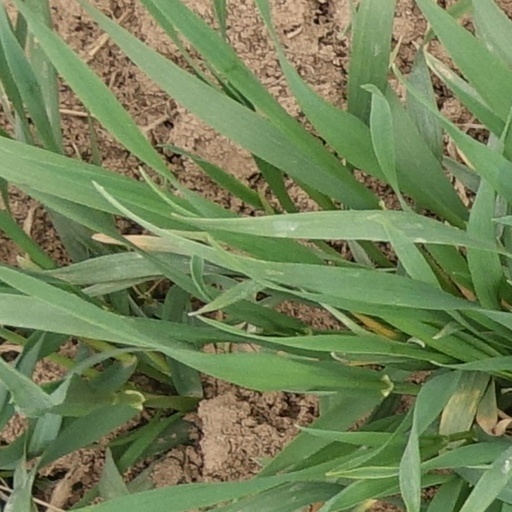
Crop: wheat